Devaki

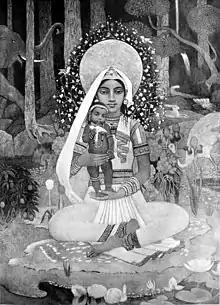
A painting of Devaki with Krishna

Devaki and Vasudeva were imprisoned by Kamsa due to the paranoia that had taken root in the tyrant's mind. Her six children were killed, while the seventh Balarama survived after being transferred by divine will into the uterus of Rohini, one of the other wives of Vasudeva.